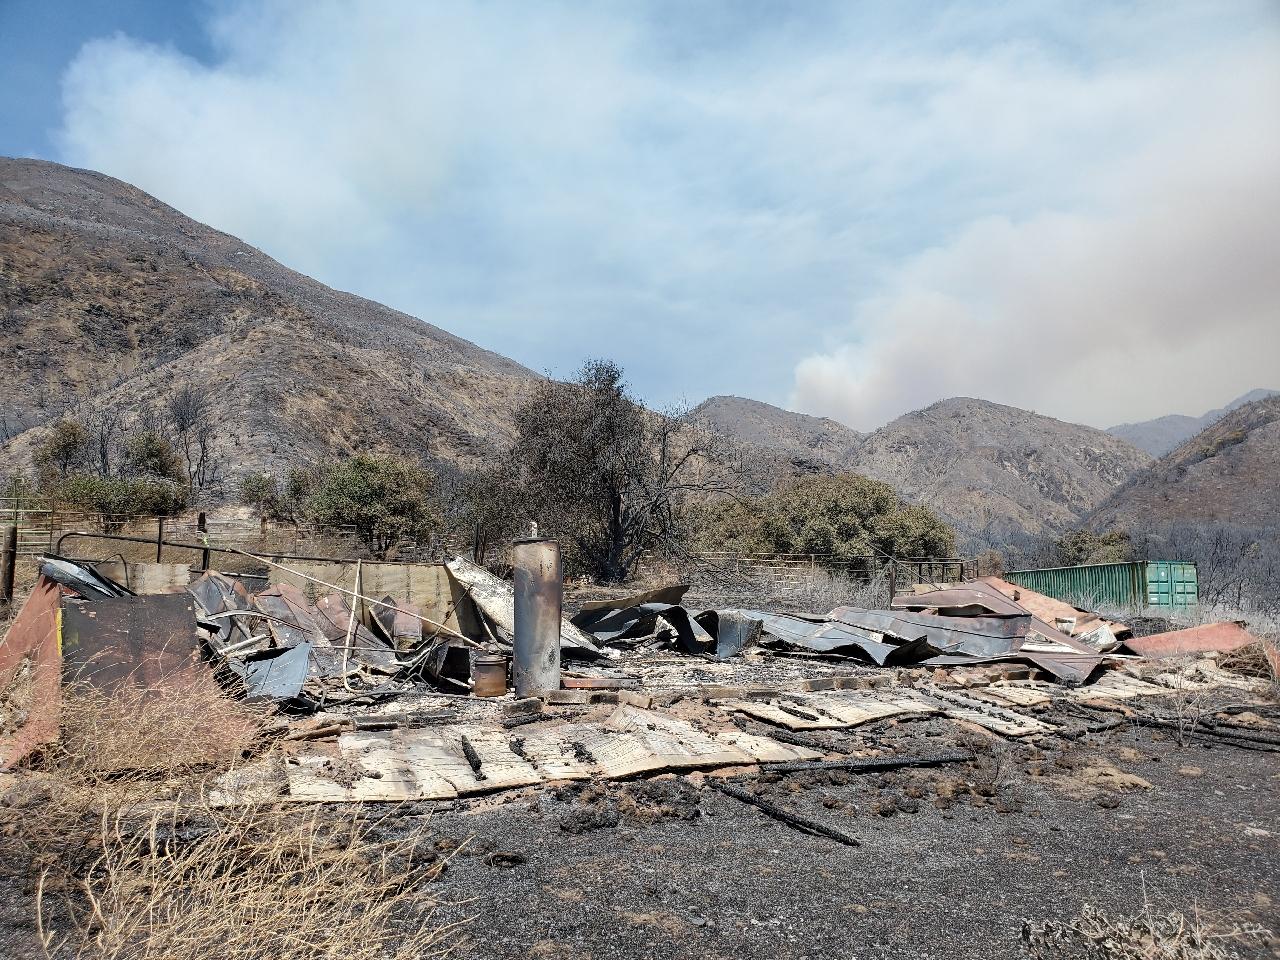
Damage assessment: destroyed